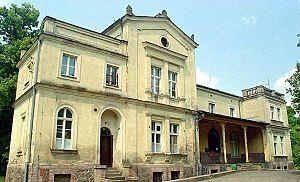
Nekla est une ville polonaise du powiat de Września de la voïvodie de Grande-Pologne dans le centre-ouest de la Pologne.